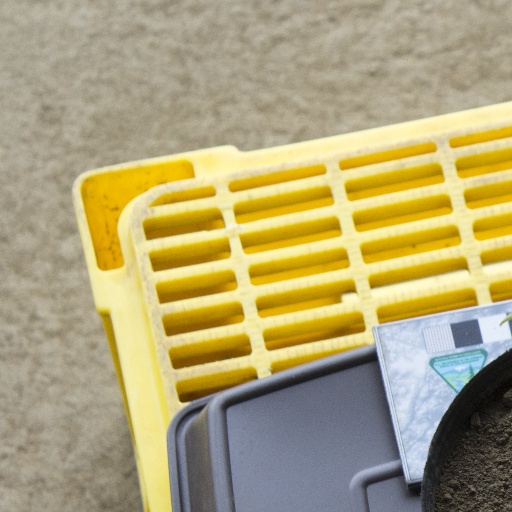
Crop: soybean